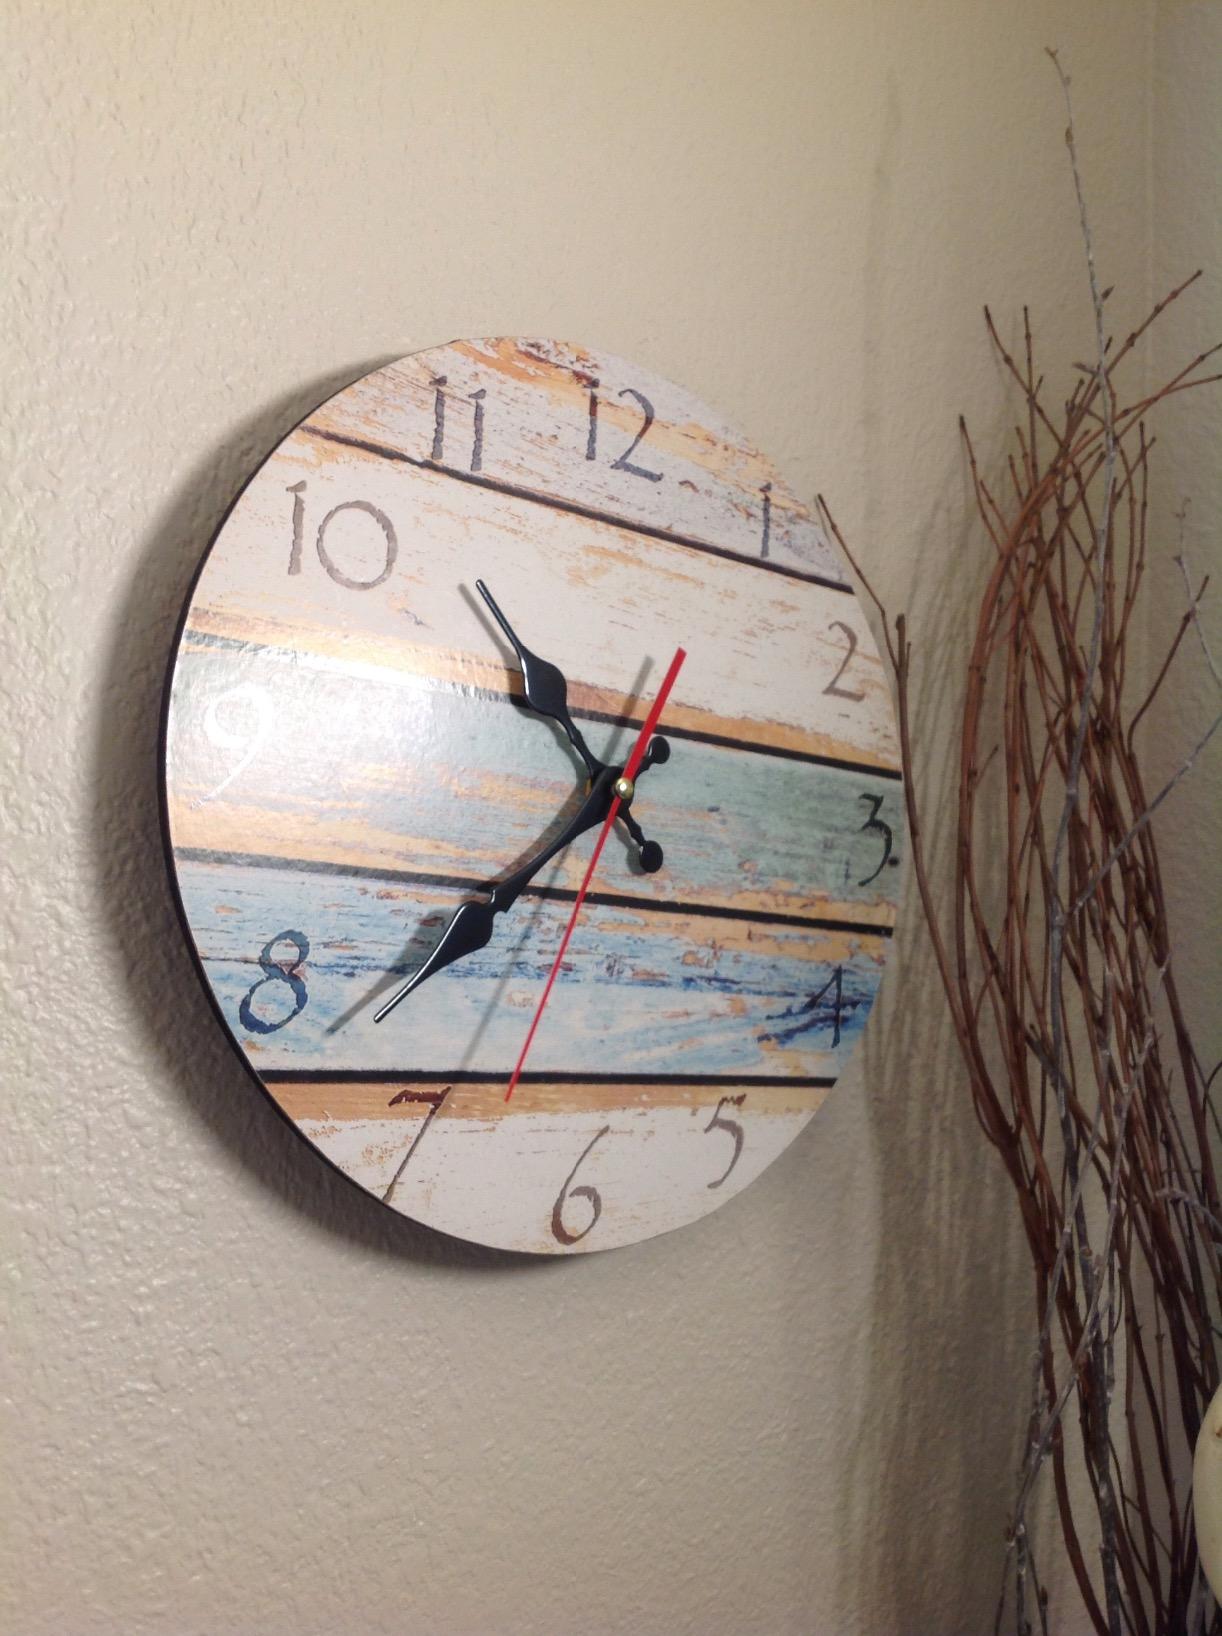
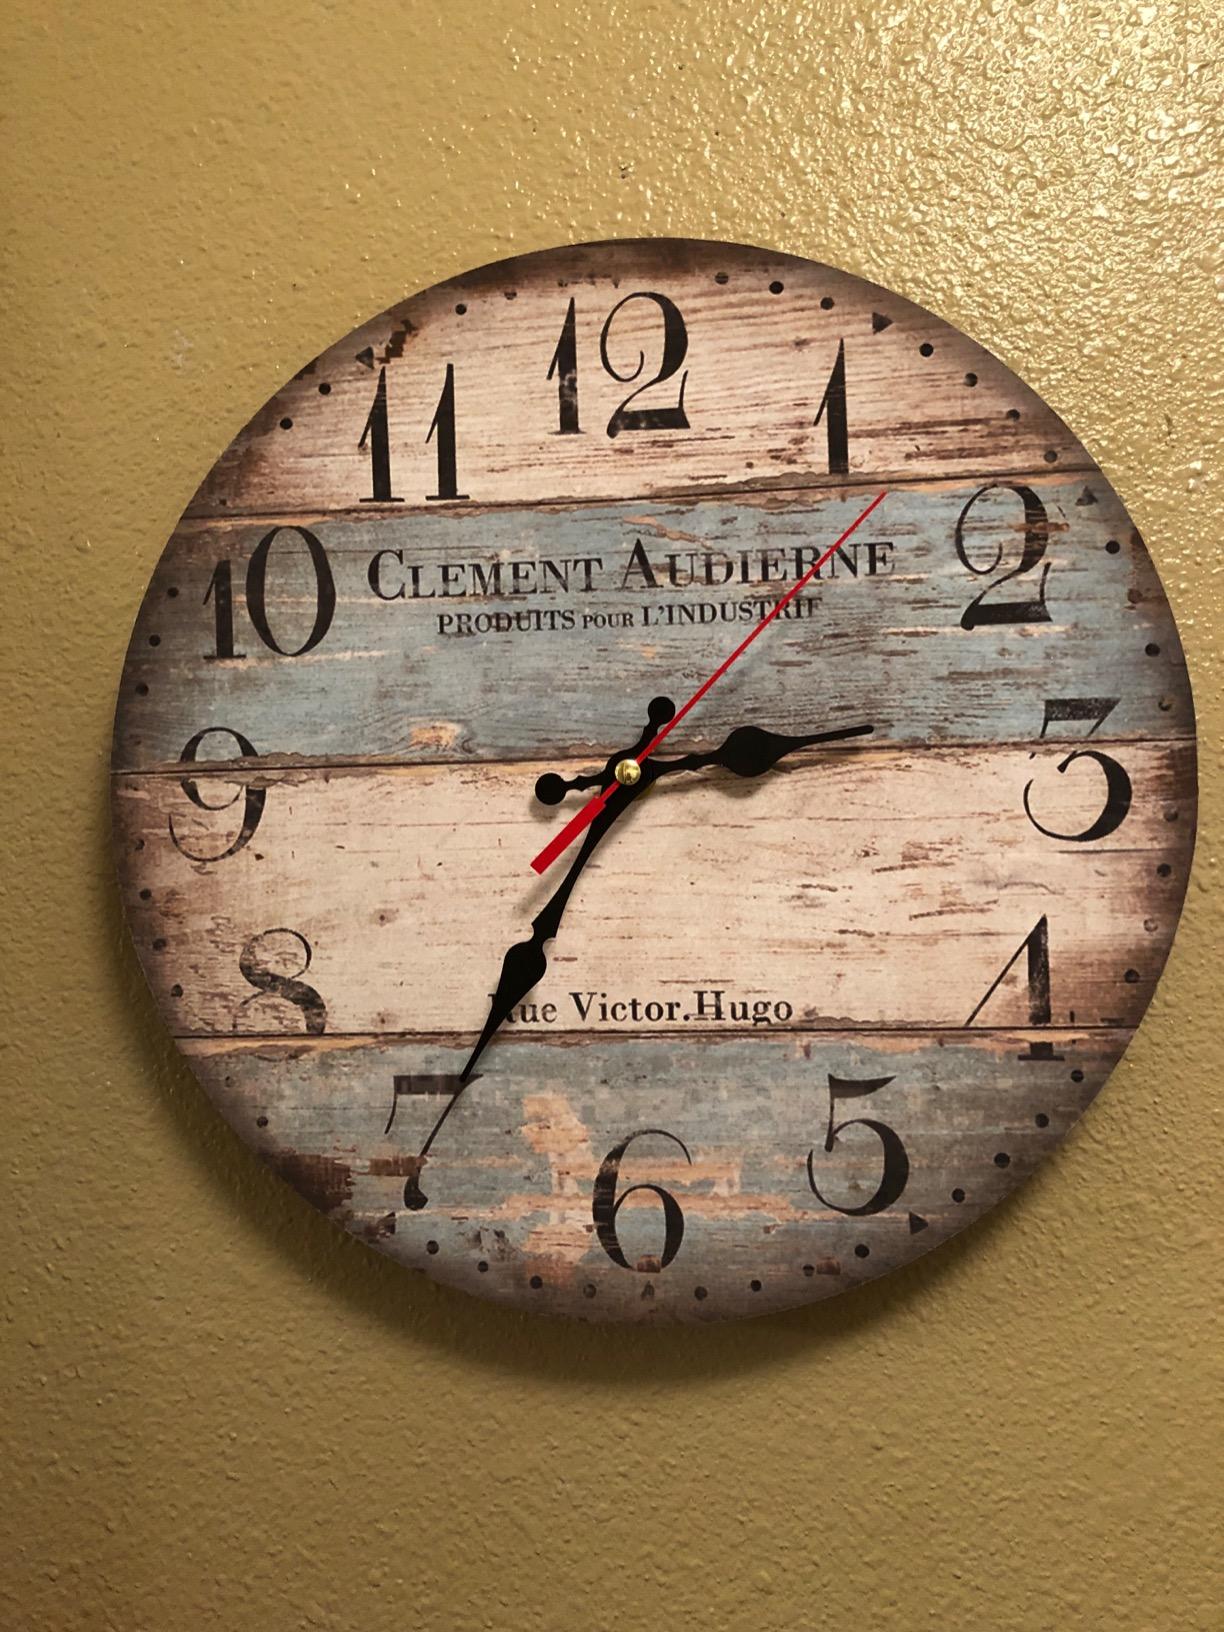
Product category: clock
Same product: no